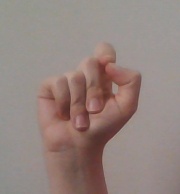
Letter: fa